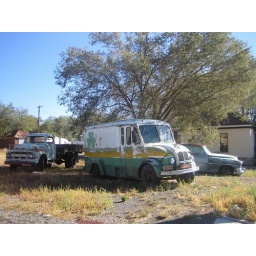
Rusting cars and trucks in Arizona